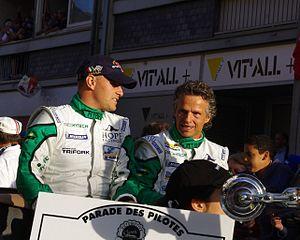
Casper Hornbæk Elgaard, né le 5 avril 1978, est un pilote automobile danois.